Gunshot residue

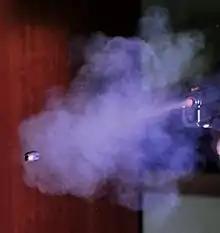
Gunshot residue from a pistol shot

Gunshot residue (GSR), also known as cartridge discharge residue (CDR), gunfire residue (GFR), or firearm discharge residue (FDR), consists of all of the particles that are expelled from the muzzle of a gun following the discharge of a bullet. It is principally composed of burnt and unburnt particles from the explosive primer, the propellant (gunpowder), stabilisers and other additives. The act of firing a bullet incites a highly pressurised, explosive reaction that is contained within the barrel of the firearm, which expels the bullet. This can cause the bullet, the barrel, or the cartridge to become damaged, meaning gunshot residue may also include metallic particles from the cartridge casing, the bullet jacket, as well as any other dirt or residue contained within the barrel that could have become dislodged.